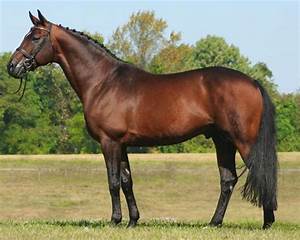
Label: cavallo